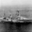
Label: ship